Bob Birch

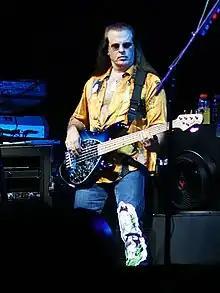
Birch performing in 2009

Robert Wayne Birch (July 14, 1956 – August 15, 2012) was an American musician, best known as the bass player for Elton John.